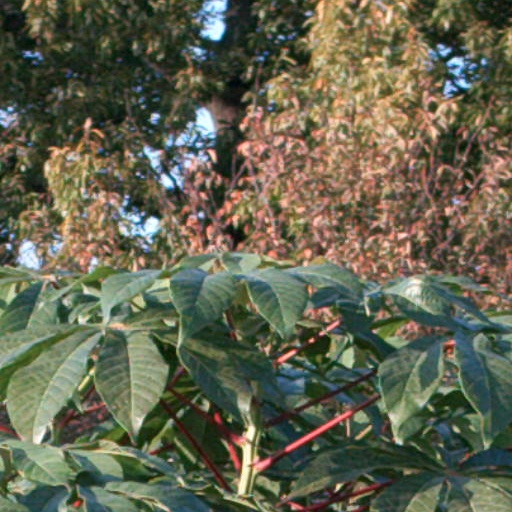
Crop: cassava